1929 in music

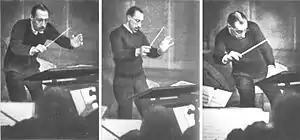
Igor Stravinsky conducting in 1929

The following songs achieved the highest positions in Joel Whitburn's Pop Memories 1890-1954 and record sales reported on the "Discography of American Historical Recordings" website during 1929: Numerical rankings are approximate, they are only used as a frame of reference.